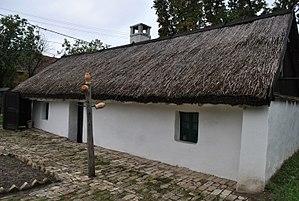
La « maison à Bački Petrovac » est située à Bački Petrovac, dans la province de Voïvodine et dans le district de Bačka méridionale, en Serbie. Elle est inscrite sur la liste des monuments culturels d'importance exceptionnelle de la République de Serbie.
Les monuments culturels d'importance exceptionnelle sont les monuments de Serbie qui possèdent le plus haut degré de protection.
Cet article recense les monuments culturels du district de Bačka méridionale en Serbie.